Charles Wilson Killam

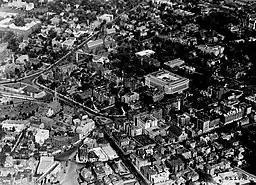
Harvard Square aerial 1921.

Killam was also an advocate and supporter for women's education, particularly in the field of architecture and construction. As early as 1916, Killam lectured at the Cambridge School of Architectural and Landscape Design for Women, which his colleagues Henry Atherton Frost and Bremer Whidden Pond had founded less than a year earlier. He lectured in architectural construction, landscape construction, and criticized graduate theses at the school from 1916 through the 1924 academic year.